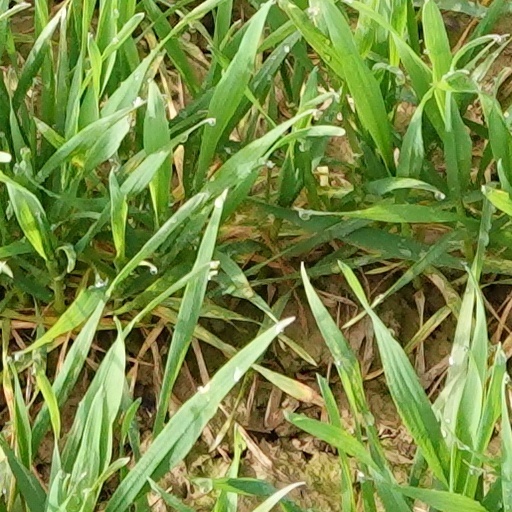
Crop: wheat